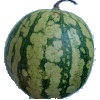
Label: Watermelon 1